Toronto Pan Am Sports Centre

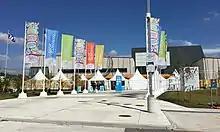
Entrance to the Toronto Pan Am Sports Centre during the 2015 Pan Am Games.

The facility was funded by the Government of Canada, the Government of Ontario, the City of Toronto and the University of Toronto. In 2009, students at the University of Toronto Scarborough voted in favour of a 25-year levy which will contribute about $30 million to the facility. In 2011, the City of Toronto learned it had to contribute an extra $23 million for soil remediation on the former landfill. The whole facility cost about CA$205 million ($158 million to design and build it) which makes it the largest amount spent on amateur sport in Canada.